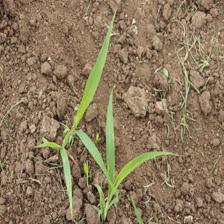
Label: Sorghum